Lloyd Kropp

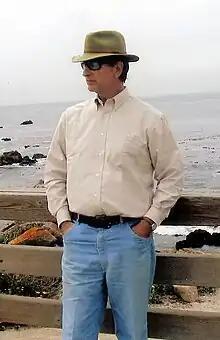

Lloyd Edward Kropp (July 16, 1937 – July 27, 2023) was an American novelist, composer, and educator. Kropp achieved popular acclaim after the publication of his third and fourth novels "One Hundred Times to China" and "Greencastle". "Greencastle" was nominated for a Penn/Faulkner Award and was named to one of the American Library Association's "Best Books of the Year" lists in 1985. For this novel the author received the "Illinois Author of the Year" award from the Illinois Association of Teachers of English (IATE). His books have been favorably reviewed in many journals and newspapers in the United States, Great Britain, and Spain.